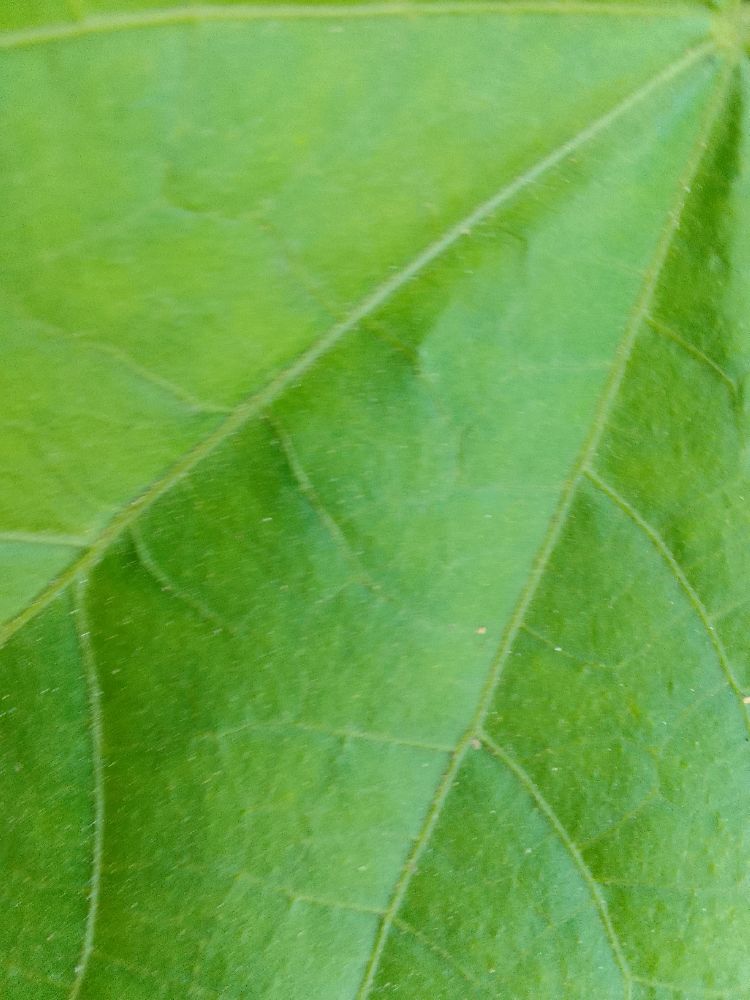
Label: healthy